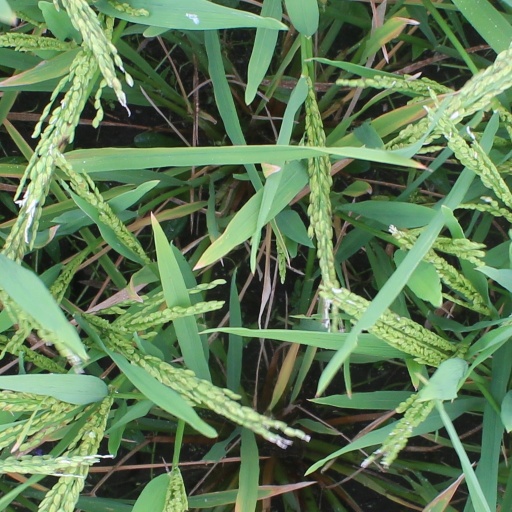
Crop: rice